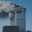
Label: skyscraper